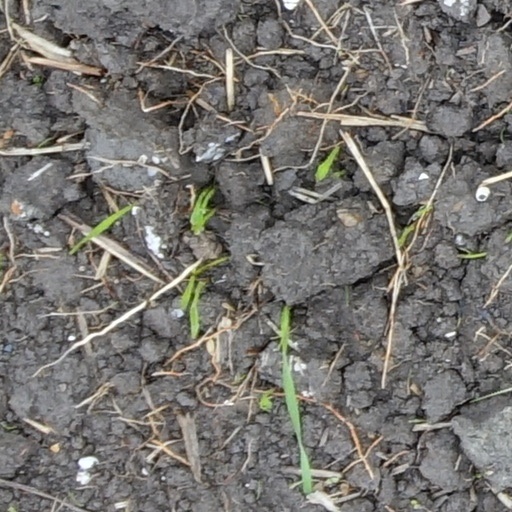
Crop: wheat